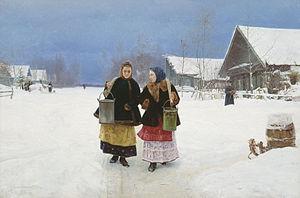
La représentation des paysages d'hiver dans l’art en Europe commence au XVᵉ siècle.